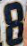
Number: 8